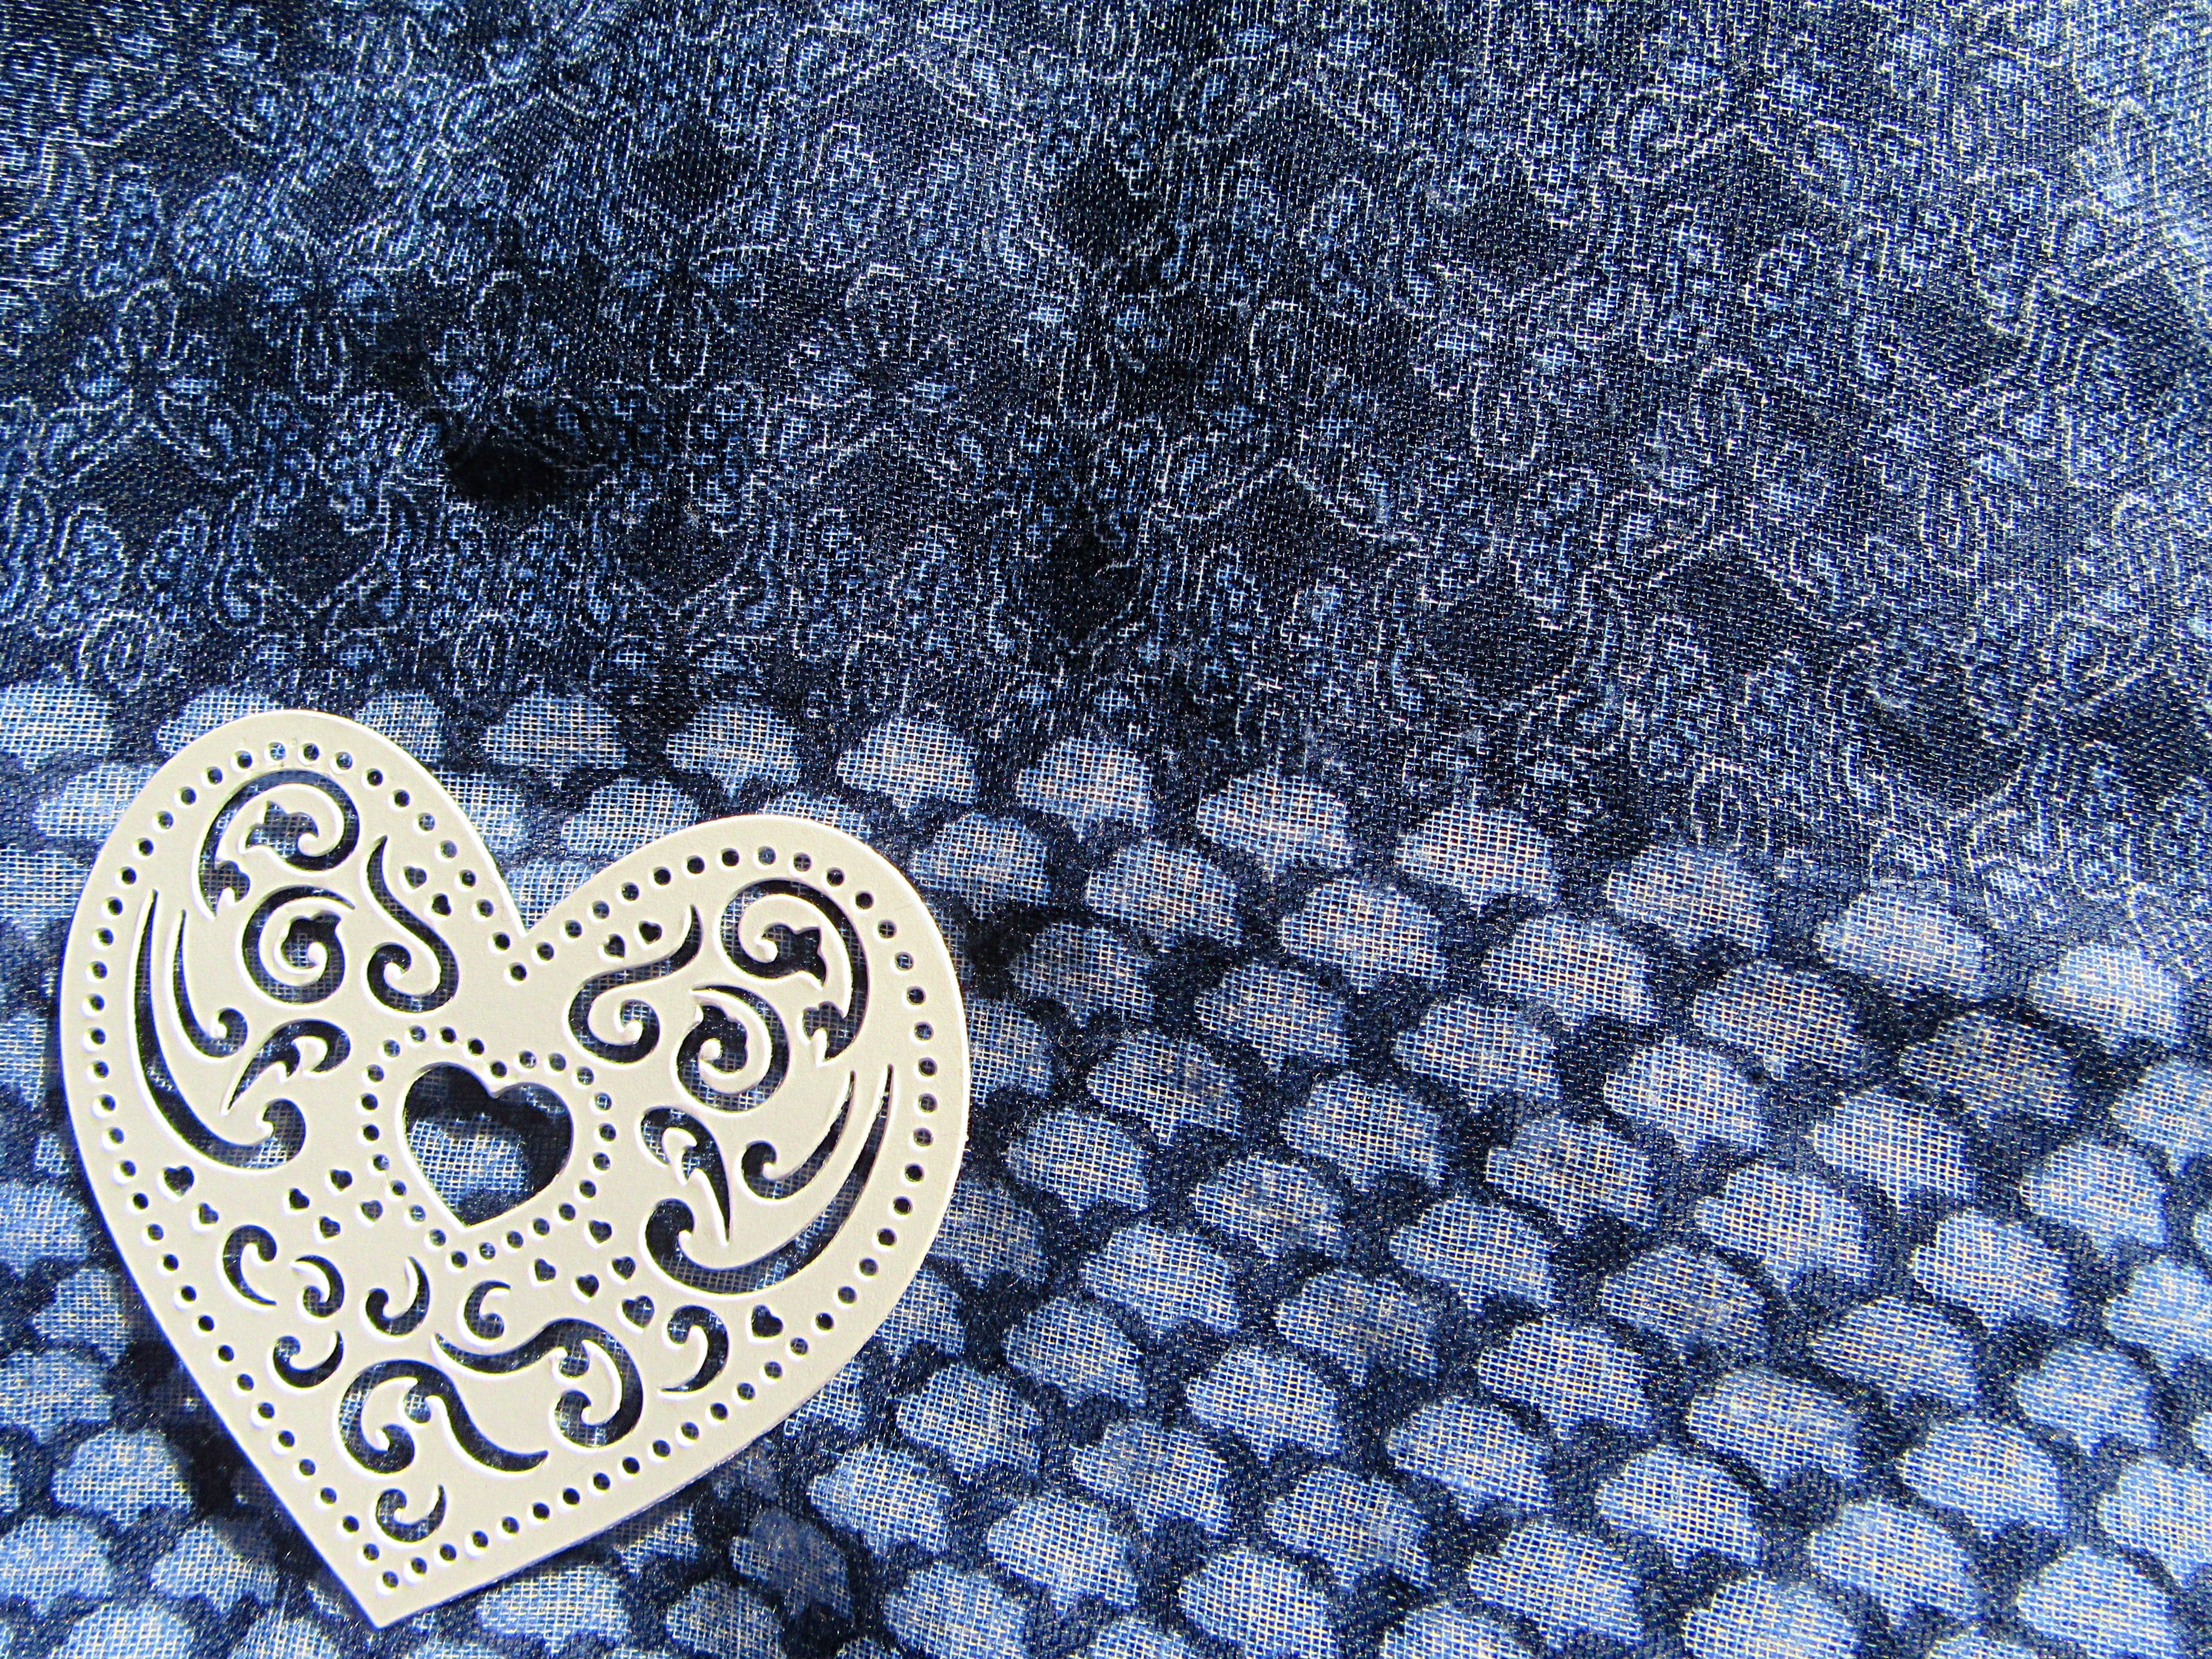
love, heart, pattern, romantic, blue, circle, art, design, organ, valentine, luck, the heart of, white heart, blue textile